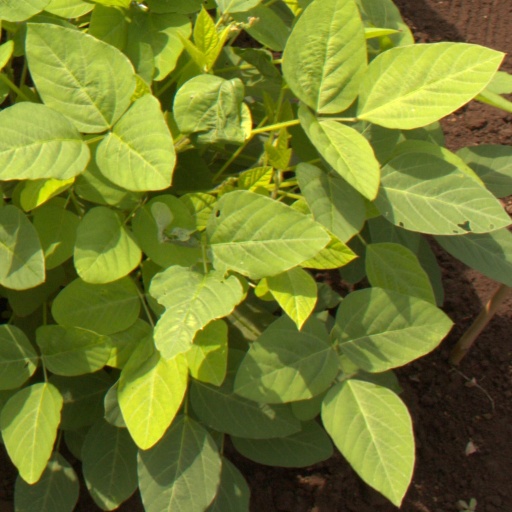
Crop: soybean